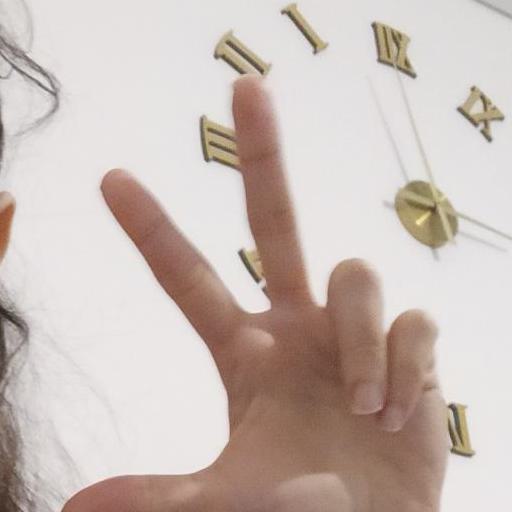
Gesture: three2